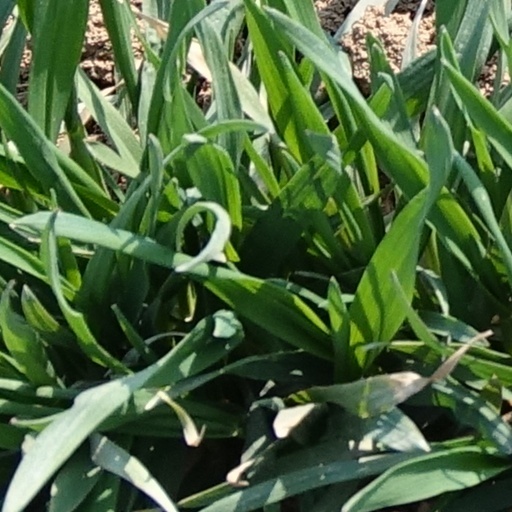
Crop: wheat